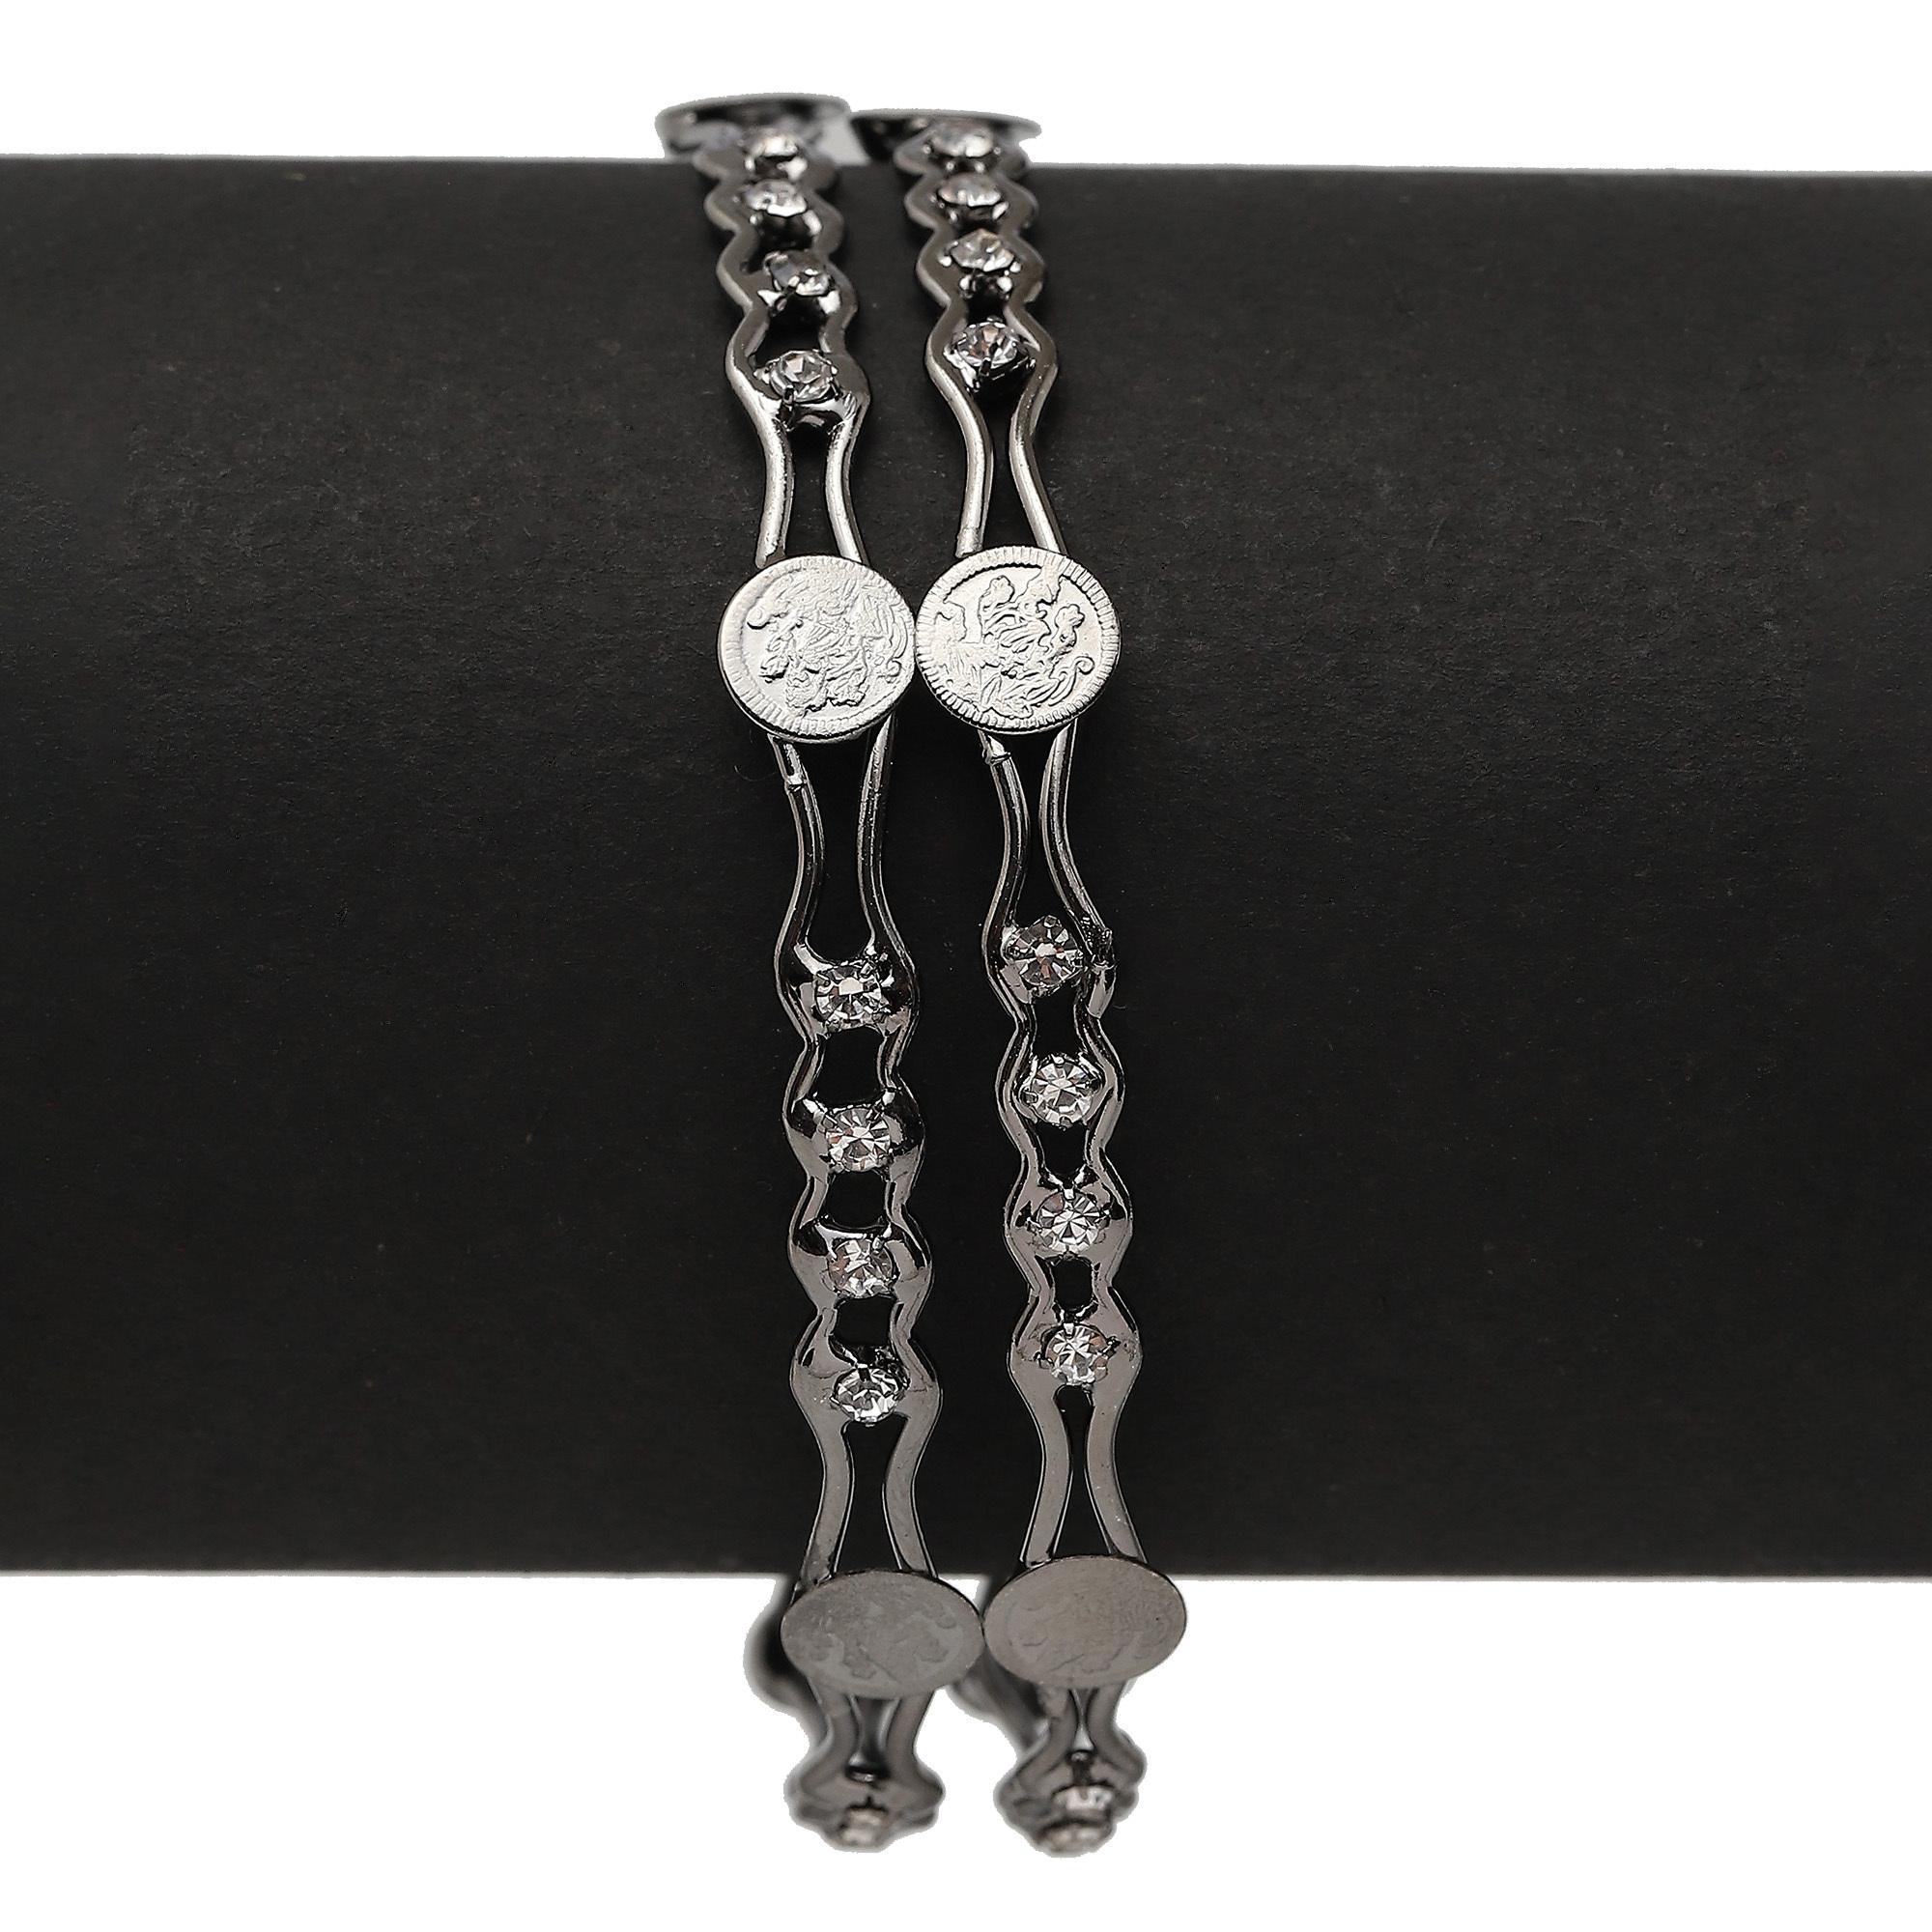
ZENEME Oxidised Silver-Plated Black Toned White American Diamond studded Temple Coin Bangles Set Of 2
Type: Bangles
Brand: Zeneme
Price: Rs. 179
 Be a trendsetter and embrace yourself with the wide collection of zeneme. Jewelry has its own place in our hearts. It is every woman’s best friend and more. Since a decade 2011 and with vision of fulfilling every womans desire to look radiant with the unique collection of jewellery which is not just a tradition, it is a form of lifestyle. Zeneme has consistently ensured that it spreads happiness with its masterpieces not just in india but across the globe. Must-have, daily-wear elegant american diamond studs and cuffs from the house of zeneme even perfect for all other special occasions.Disclaimer:Wipe your jewellery with a soft cloth after every use. Always store your jewellery in a flat box to avoid accidental scratches. Keep sprays and perfumes away from your jewellery. Do not soak your jewellery in water. Clean your jewellery using a soft brush, dipped in jewellery cleaning solution only.
Features: Bangles,Bangle,Handcrafted Designer Fashion Bangles,Emblish Design Bangles
Included: Set Of 2 Bangles